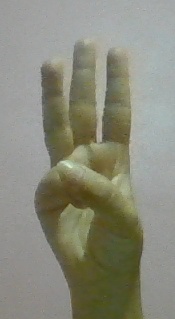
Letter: thaa